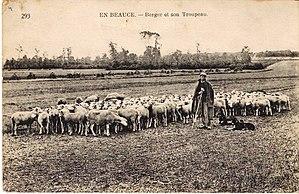
293 En Beauce. - Berger et son Troupeau. Neurdein frères (France).
Les Beaucerons sont les habitants de la Beauce, une région naturelle de France qui couvre environ six cent mille hectares répartis sur cinq départements : l'Eure-et-Loir, le Loir-et-Cher, l'Essonne, le Loiret et les Yvelines. La population beauceronne représente une part du peuple français.